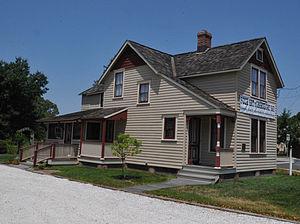
Bay Head est un borough du comté d'Ocean au New Jersey, aux États-Unis.